Ulf Sundelin

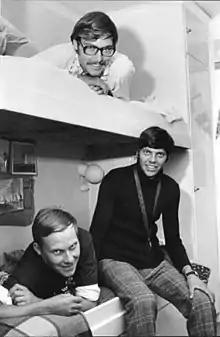
Peter (top), Jörgen and Ulf (right) in 1968

Ulf Artur Sundelin (born 26 August 1943) is a retired Swedish sailor. Together with his younger brothers Peter and Jörgen he won a gold medal in the 5.5 metre class at the 1968 Olympics and a silver medal at the 1969 World Championships. The brothers also won the 1971 world title in the three-person keelboat (Dragon class) and placed sixth at the 1972 Olympics.